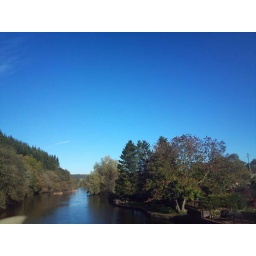
The lake under Pooley bridge